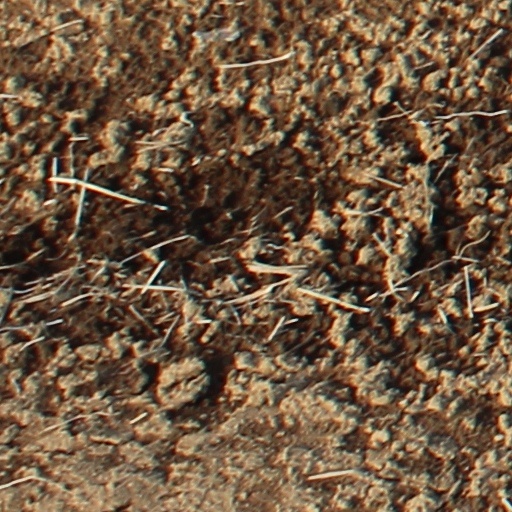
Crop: wheat